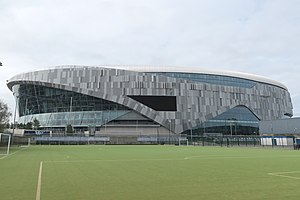
Tottenham Hotspur Stadium
Tottenham Hotspur Stadium er et engelsk fodboldstadion beliggende i det nordlige London. Det er hjemmebane for klubben Tottenham Hotspur, og blev indviet i 2019, hvor det afløste White Hart Lane.